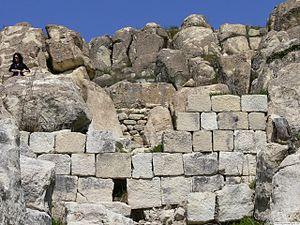
Le site de Perperikon, à 15 km de Kardjali, dans la partie orientale des Rhodopes, au Sud-Est de la Bulgarie, est une cité antique de Thrace, construite dans la roche, à environ 470 mètres d'altitude, et citée par Hérodote.